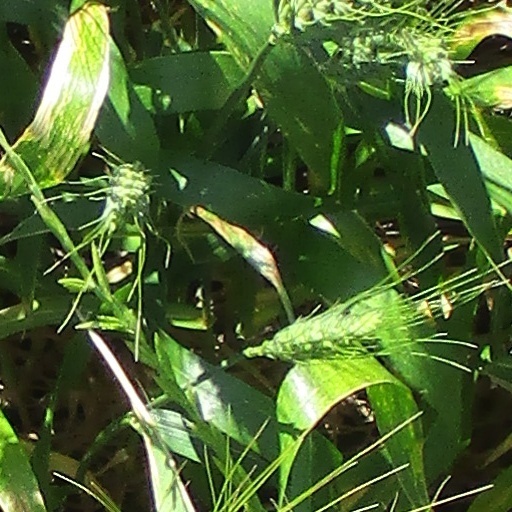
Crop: wheat